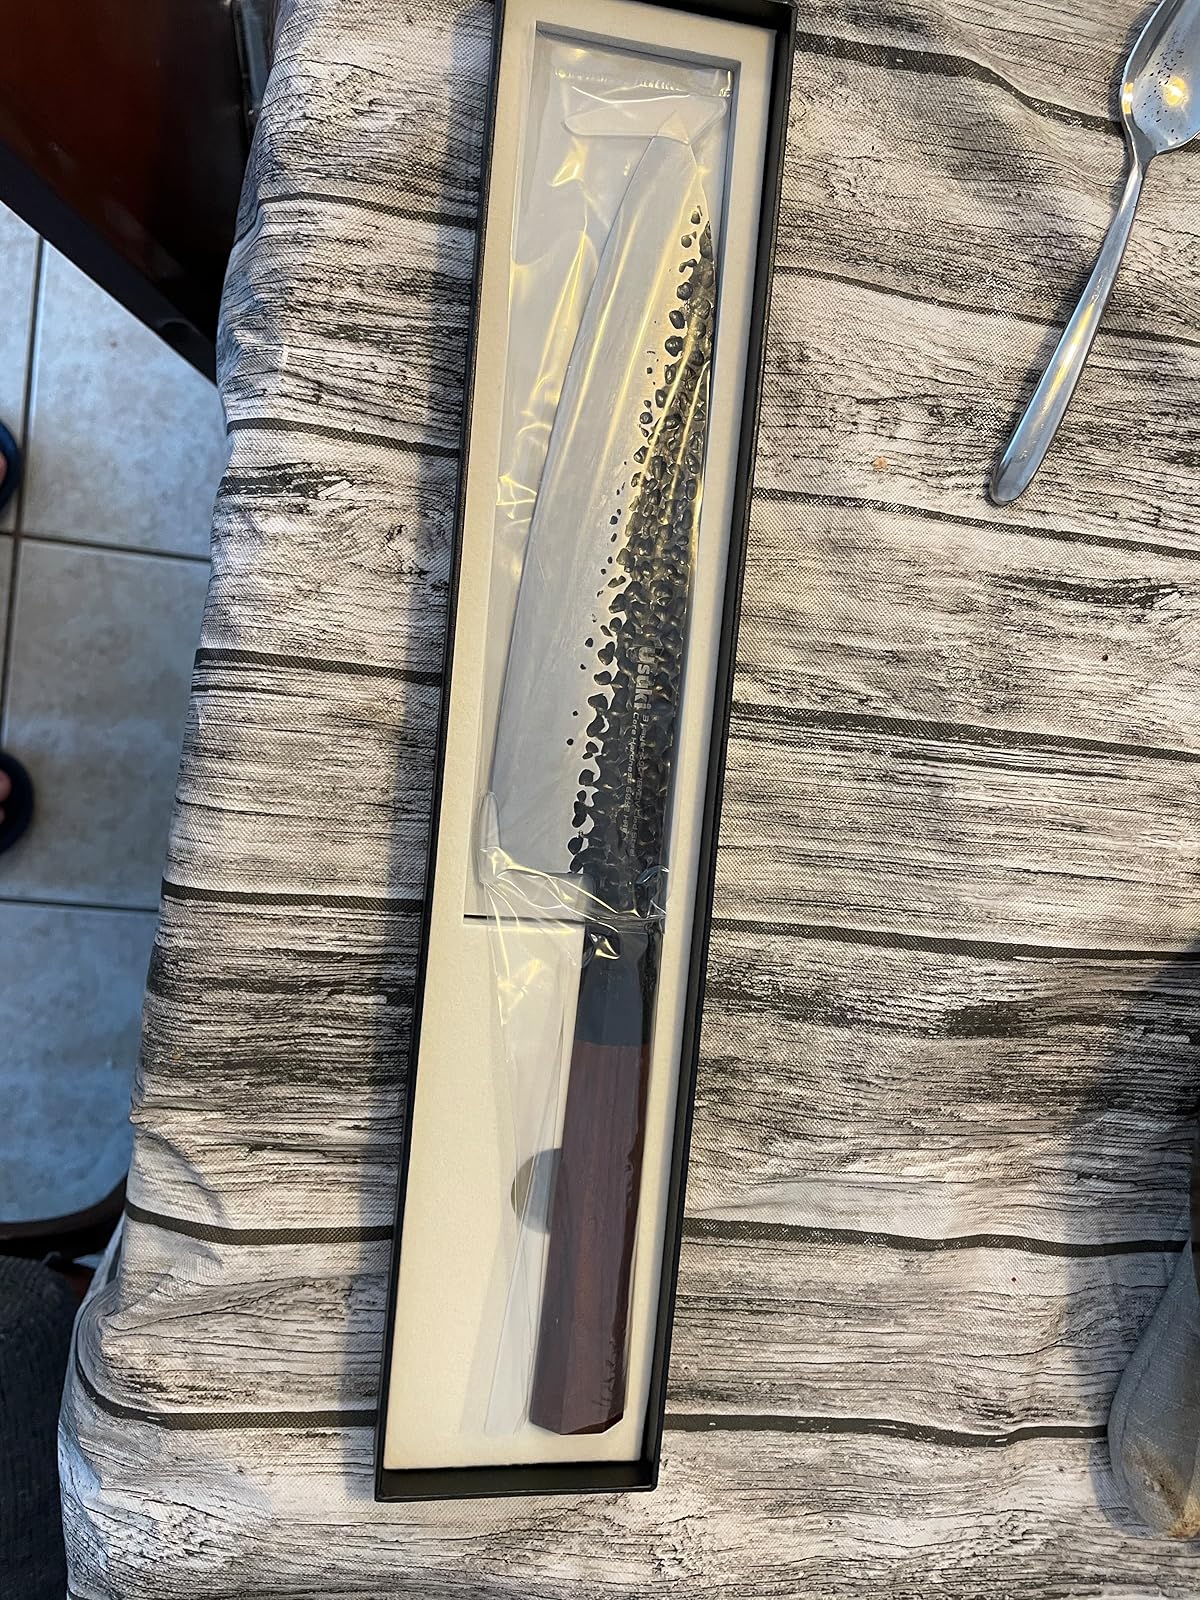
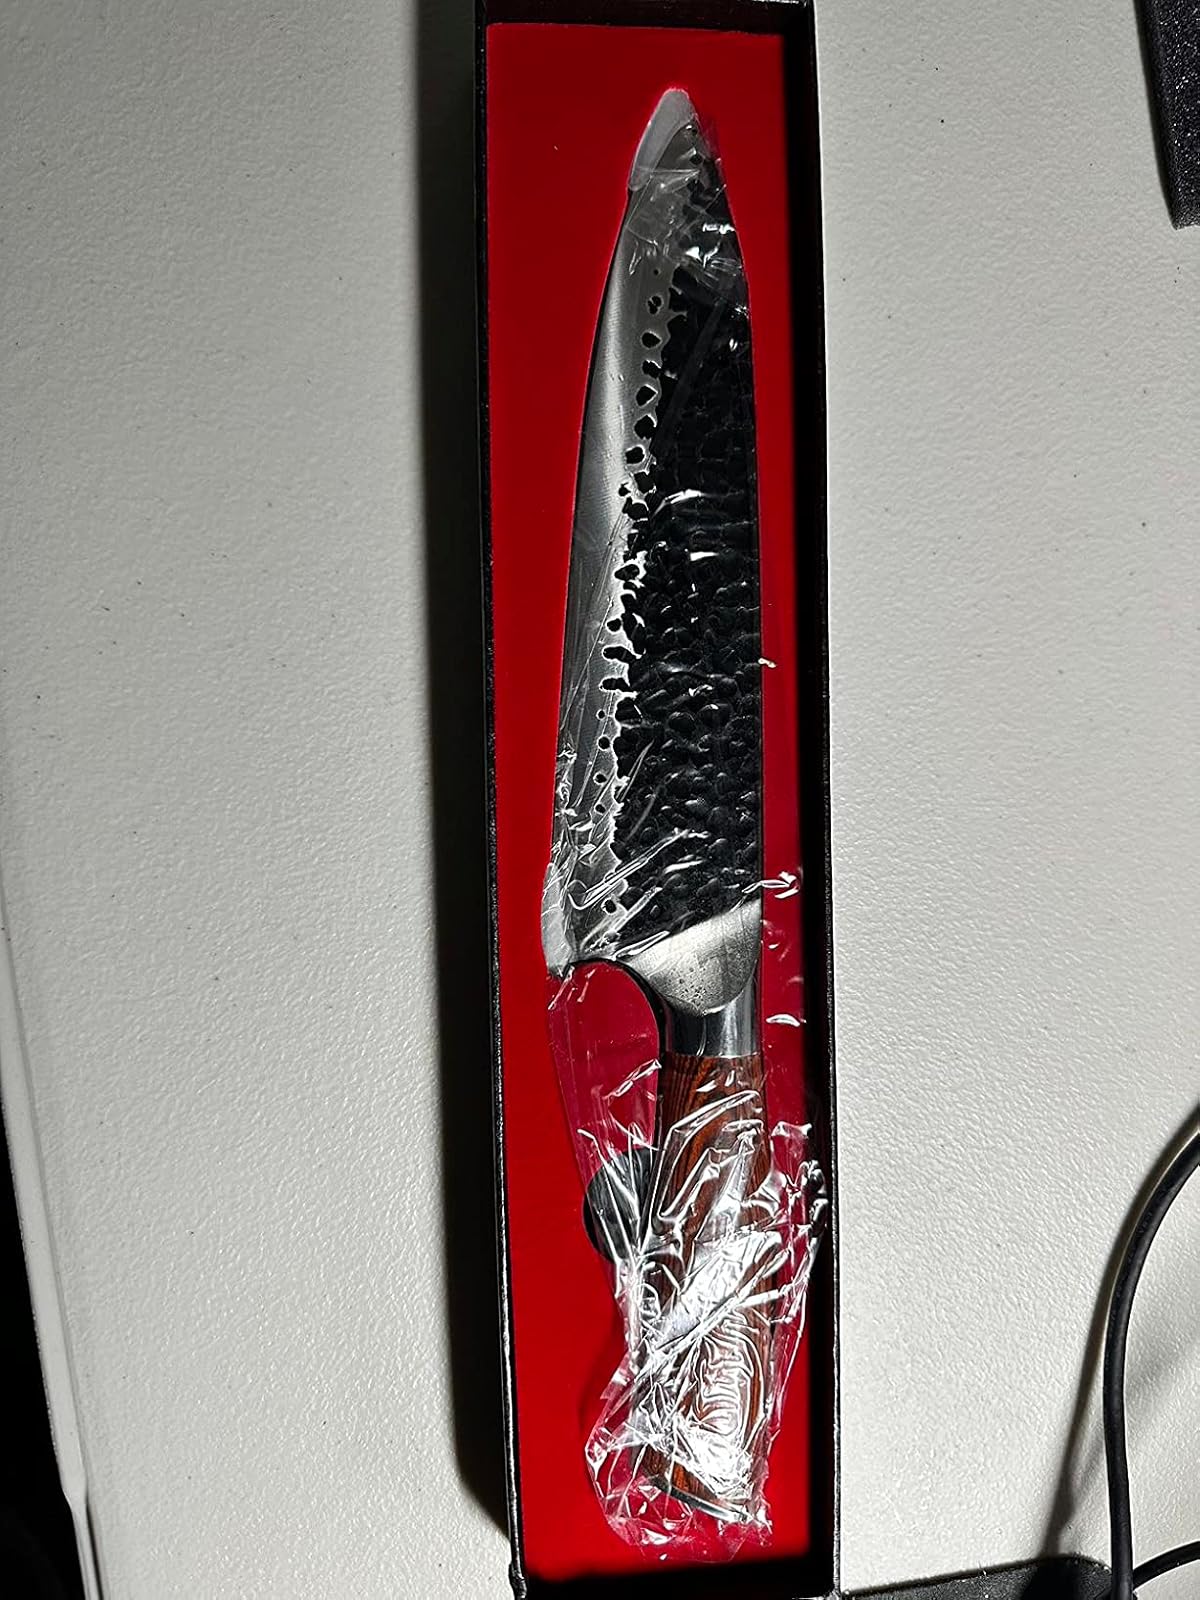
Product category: items_knife
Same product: no